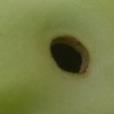
Crop: Tomato
Condition: helicoverpa-armigera-p